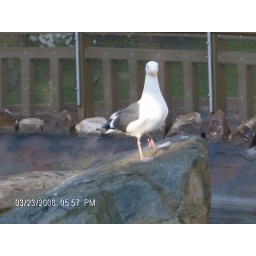
Seagull standing on a rock in the sea lion area.